NuArt Festival

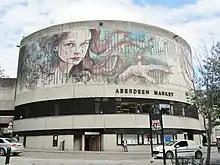
Artwork on the side of the Aberdeen Market

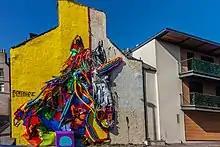
Unicorn by Portuguese street artist Artur Bordalo (BordaloII) at NuArt Festival Aberdeen (2018)

The NuArt Festival is an annual Street Art festival traditionally held in September, in Stavanger (Norway), since 2001. Many associated artworks can be found in Stavanger, at Utsira and in Oslo. Since 2017, there is also a NuArt Festival in Aberdeen, Scotland.